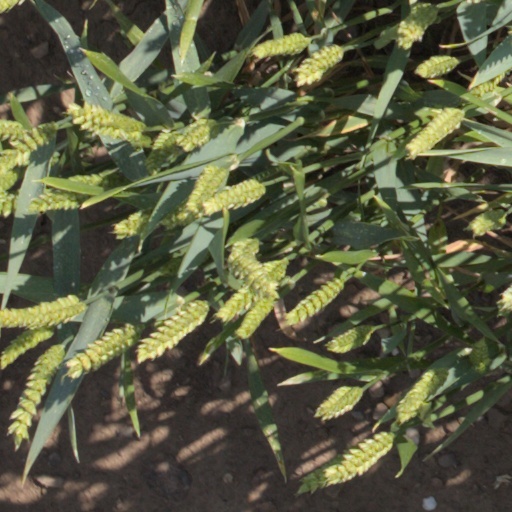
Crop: wheat